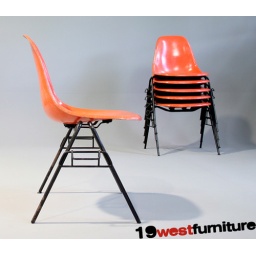
18 orange side chairs by Ray and Charles Eames.